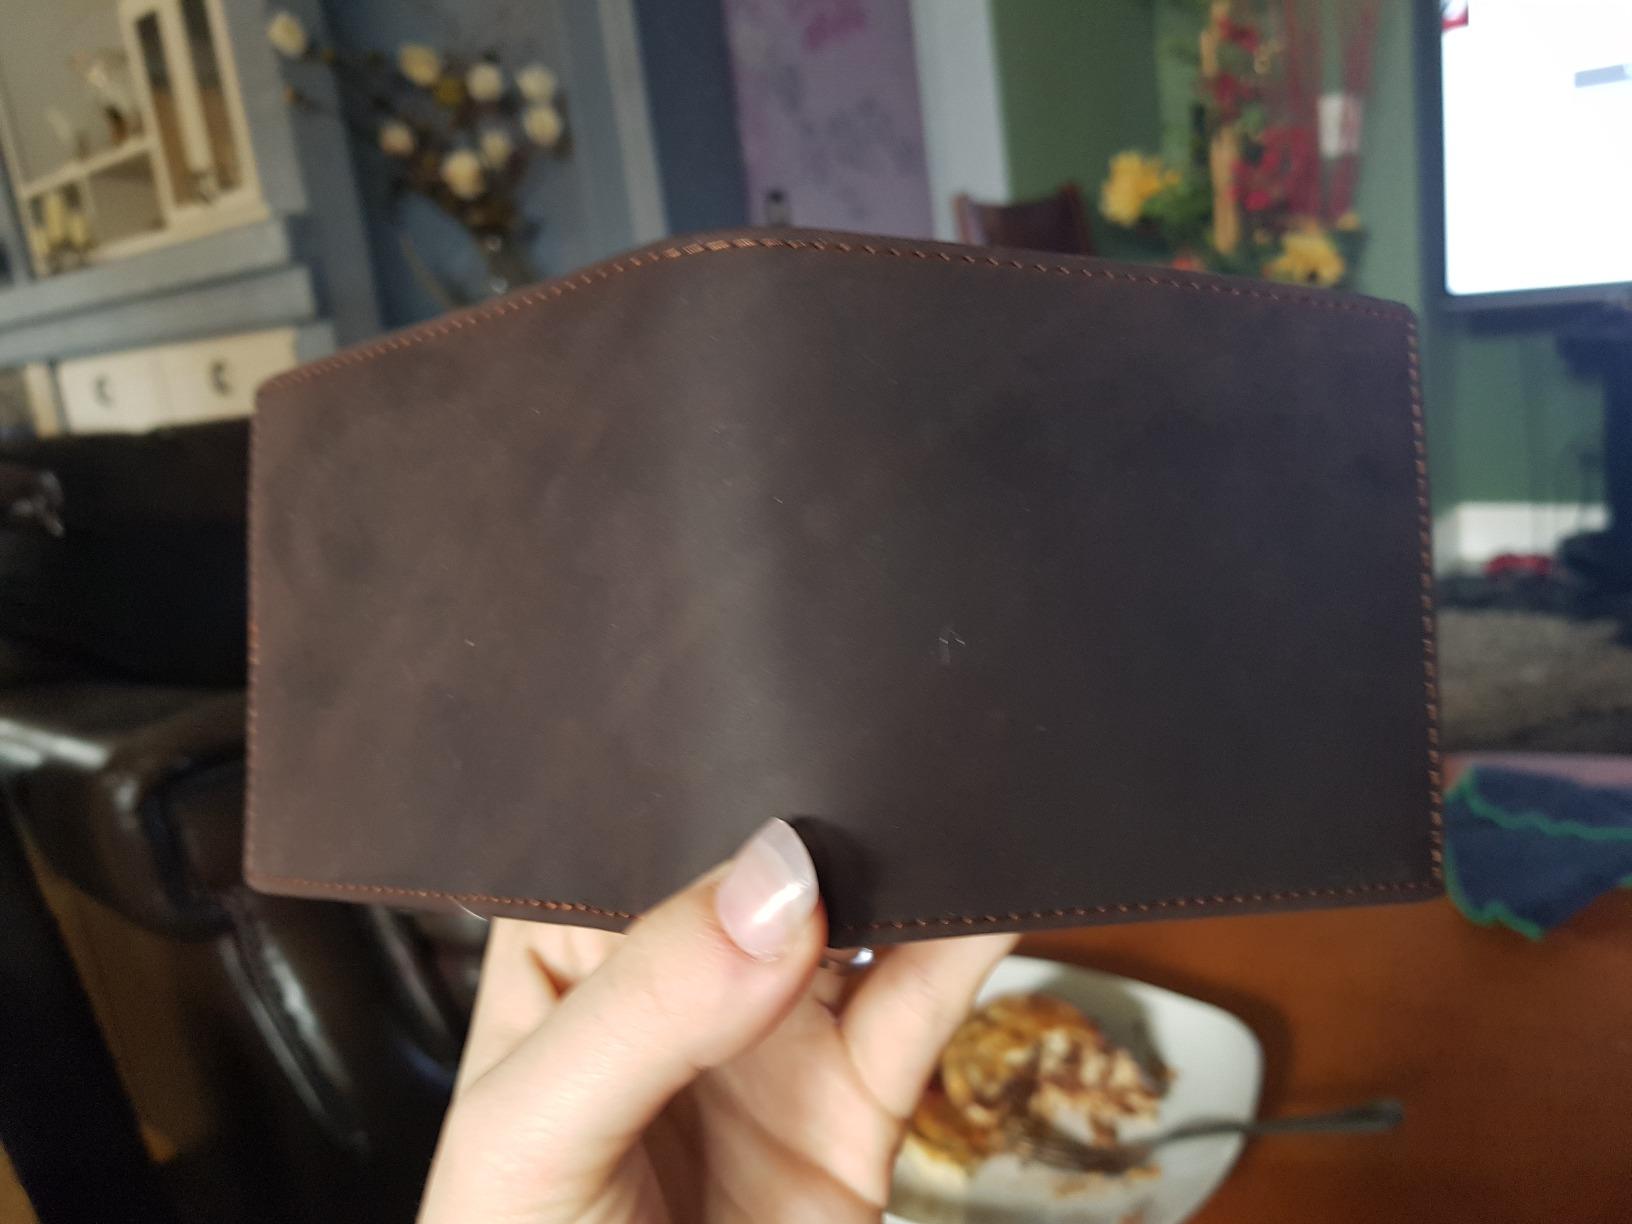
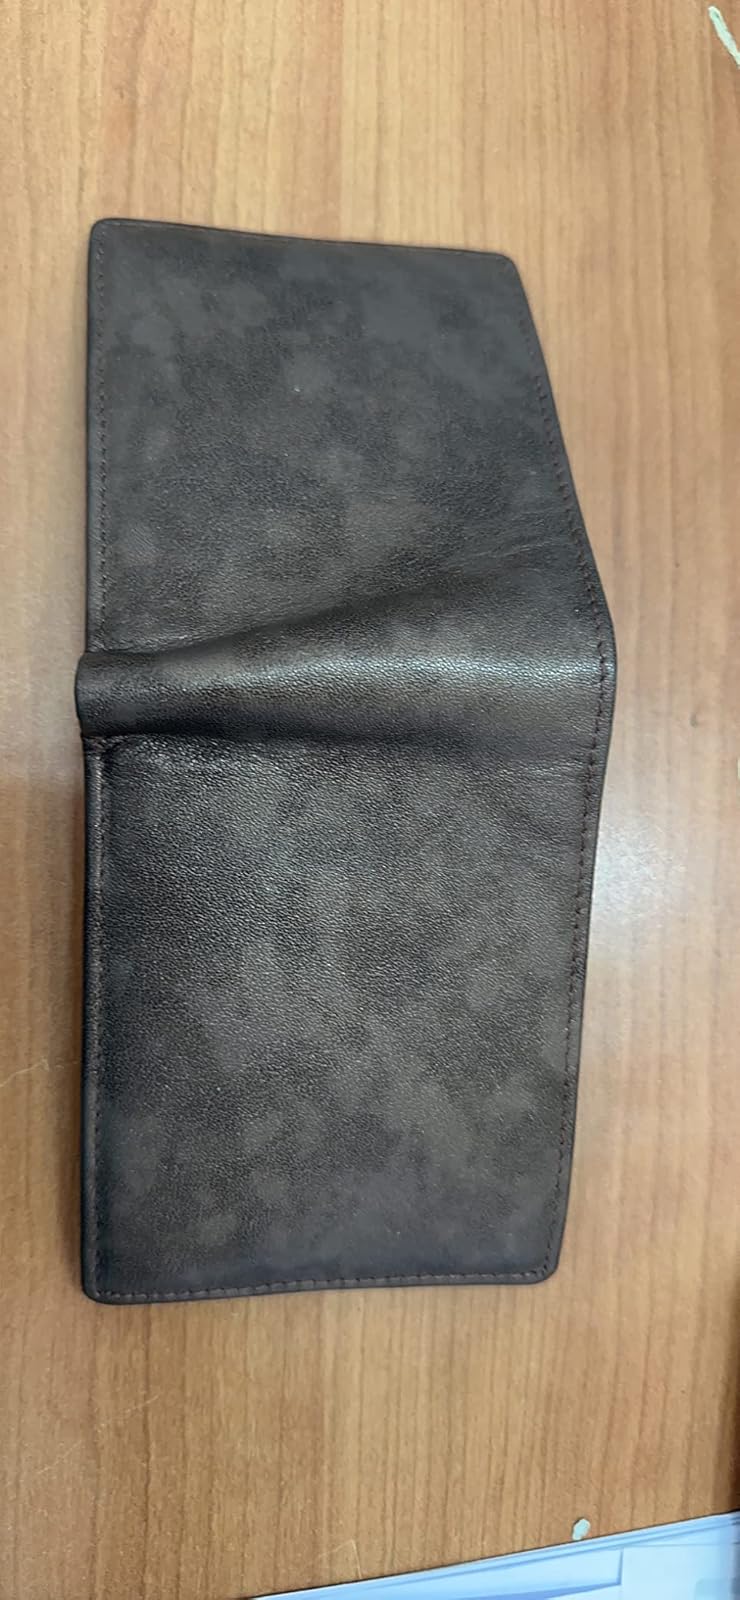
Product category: accessories_wallet
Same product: no